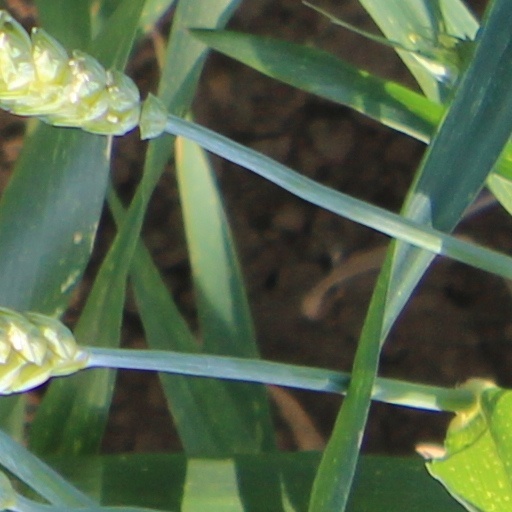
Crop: wheat